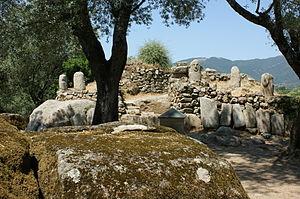
Une statue-menhir est un menhir sculpté de façon anthropomorphe. En Europe, la période d'érection de ce type de mégalithe va du Néolithique final jusqu'au début de l'Âge du bronze.